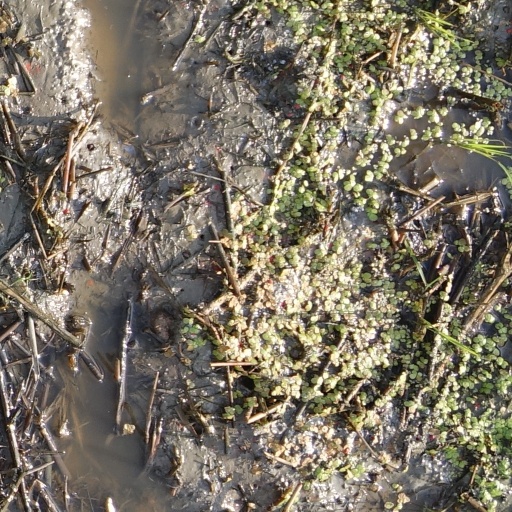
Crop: rice